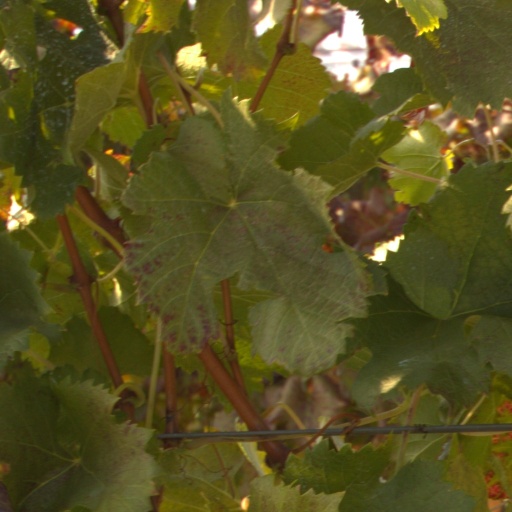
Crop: grape